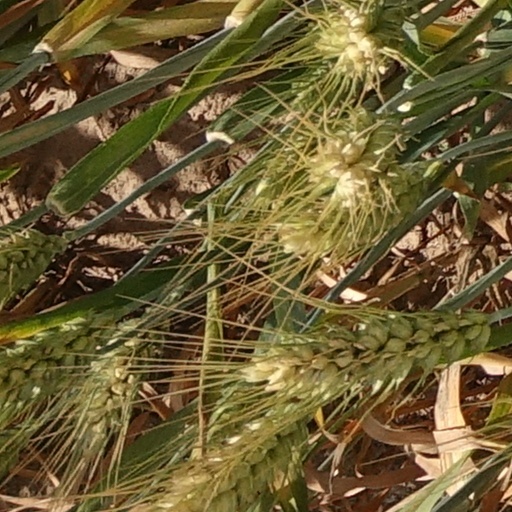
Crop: wheat